Connor Hall (Santa Fe, New Mexico)

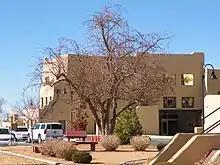

It was designed by architect George Williamson as an L-shaped building to serve as a dormitory. It is a three-story masonry and stucco building. It has "with irregular stepped massing, recessed fenestration, a flat roof and rounded parapets," and a recessed entryway "under a buttressed mission-like arch." Its bricks were made at the New Mexico State Penitentiary in Santa Fe.